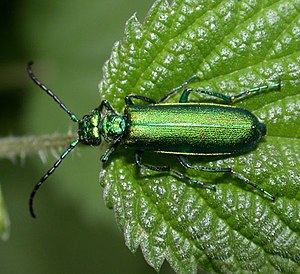
Spansk flue
Spansk flue er en bille i familien oliebiller, også kaldt plasterbiller. Billen er 9 til 21 millimeter lang og har en metalgrøn overside. Benene er lange og slanke. Hannens følehorn er meget længere end hunnens.